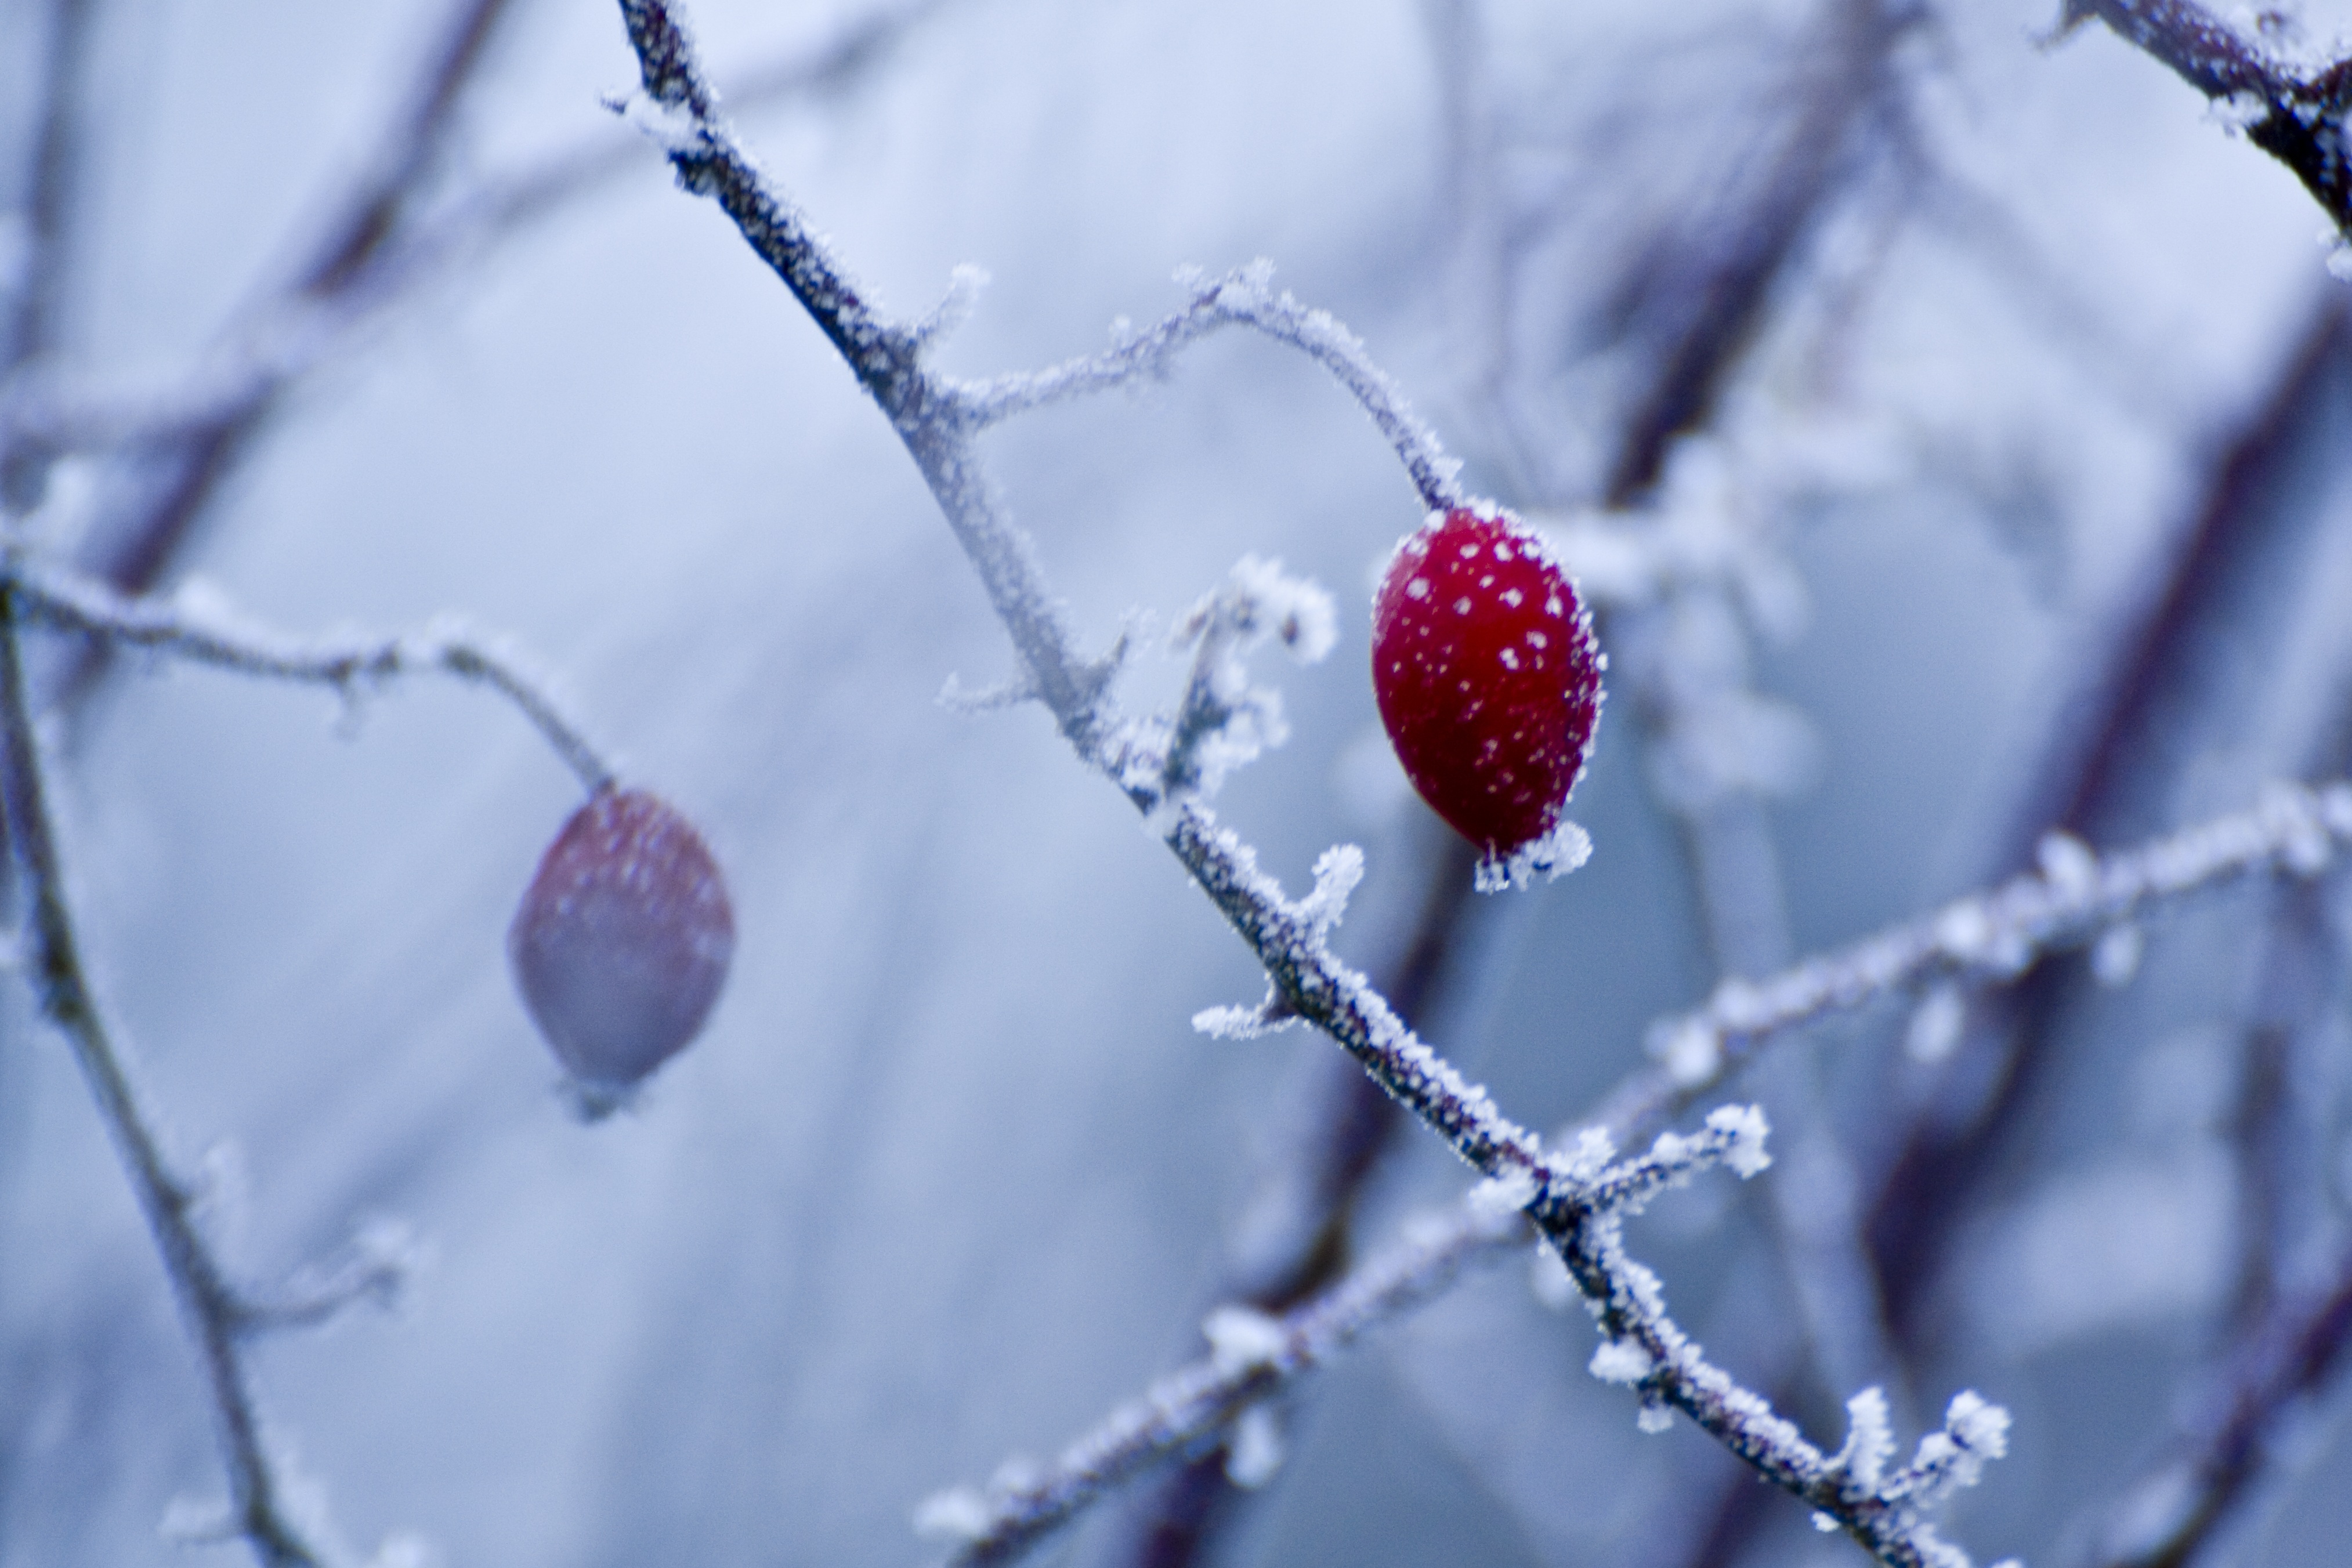
tree, water, nature, branch, blossom, snow, cold, winter, plant, white, leaf, flower, frost, ice, spring, weather, blue, season, twig, close up, frosty, hoarfrost, freezing, wild rose, macro photography, seasons of the year, not cold